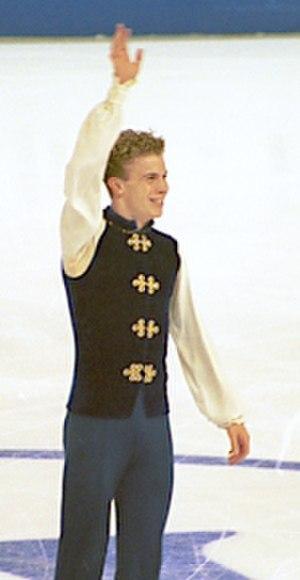
Timothy Richard Goebel, né le 10 décembre 1980 à Evanston dans l'Illinois, est un patineur artistique américain.